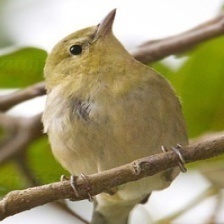
Species: BAY-BREASTED WARBLER
Scientific name: SETOPHAGA CASTANEA